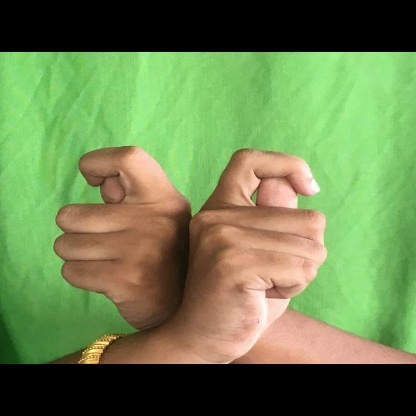
Mudra: Berunda